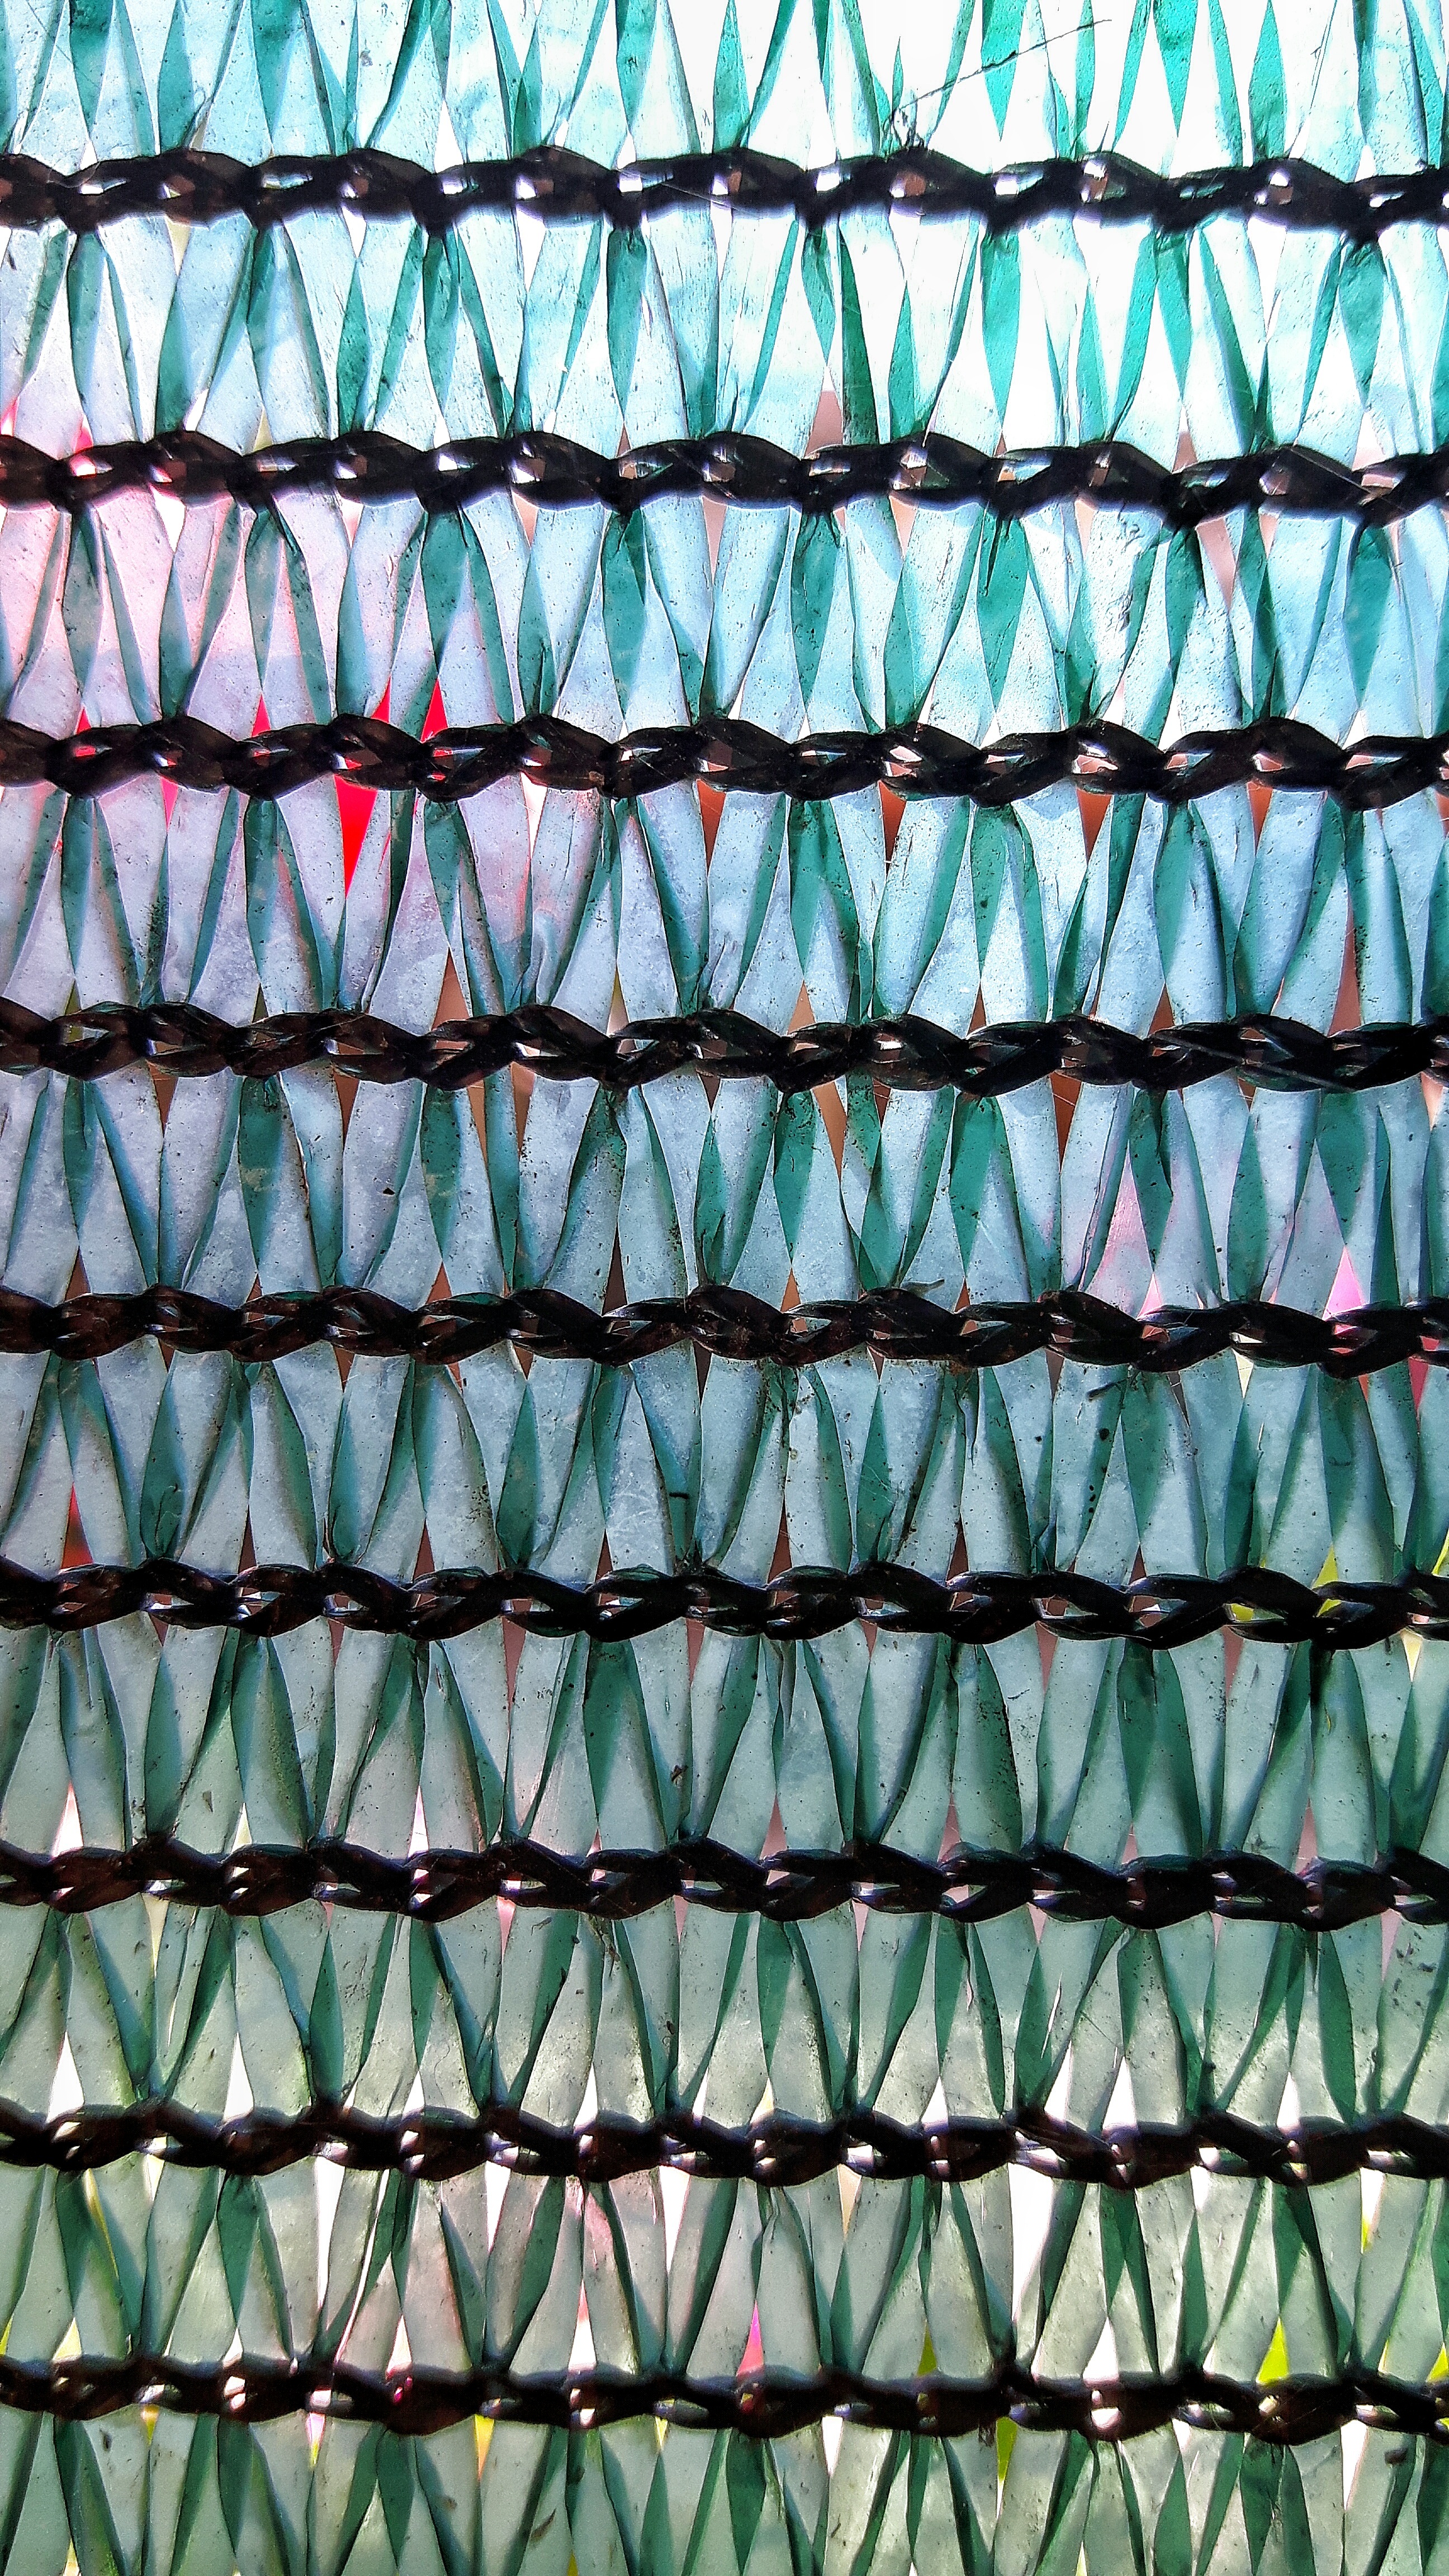
tree, nature, forest, fence, texture, glass, trunk, shade, pattern, line, green, facade, circle, interior design, art, design, net, symmetry, shape, network